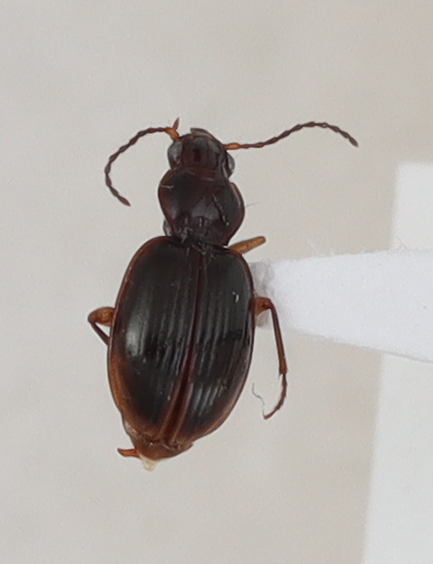
Scientific name: Mecyclothorax konanus
Plot: 14
Trap: E
Collected: 20200901